Gerald R. Ford Presidential Museum

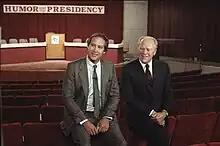
President Ford meeting with comedian Chevy Chase (who portrayed Ford on SNL) prior to the commencement of the Conference on Humor and the Presidency, held at the Gerald R. Ford Museum in 1986

The Gerald R. Ford Presidential Library and Museum are sponsored by the Gerald R. Ford Presidential Foundation whose mission is to support historical exhibits, educational programs, conferences, research grants, and awards. In addition to providing funding for the library and museum, the foundation publishes a semi-annual report of activities, sponsors the William E. Simon Lectures in Public Affairs, awards journalism prizes for excellence in reporting on the presidency and defense issues and awards grants-in-aid of up to $2,000 to researchers who use the Ford Library archival holdings. Another part of the foundation's mission is to honor the principles and values demonstrated by Gerald Ford throughout his public service career.